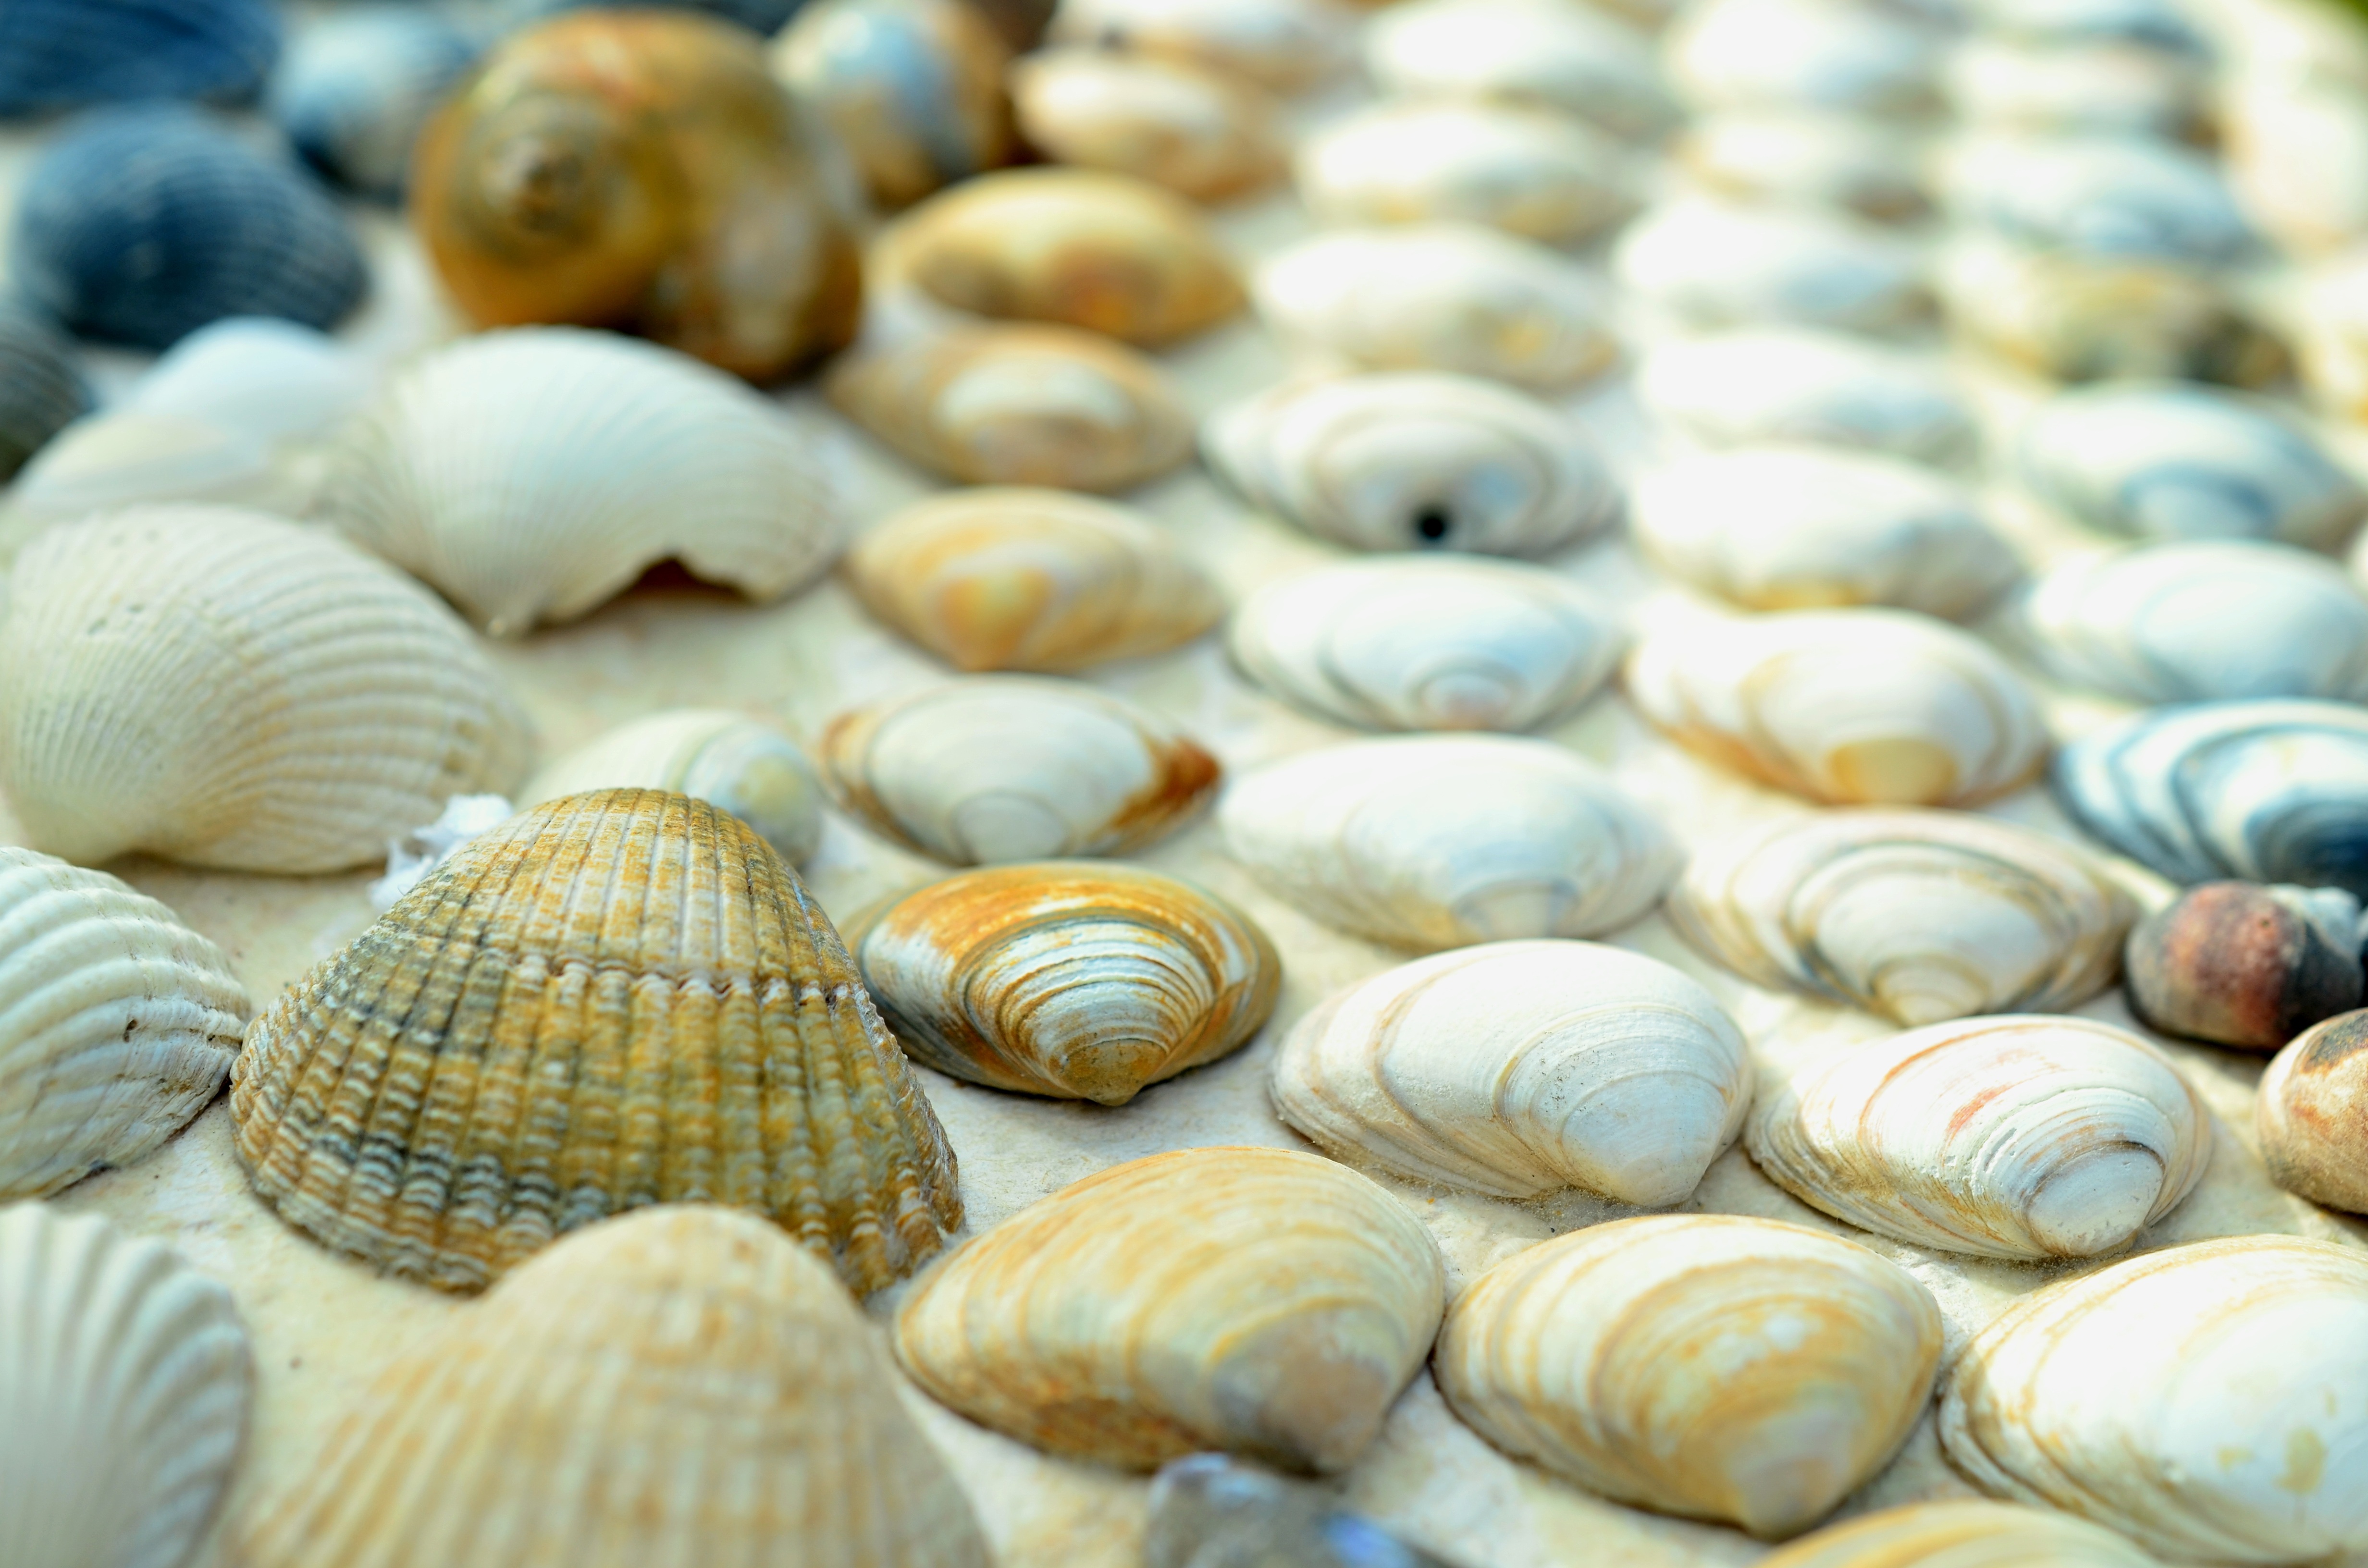
beach, sea, summer, food, holiday, seafood, still life, material, invertebrate, seashell, clam, conch, holidays, cockle, escargot, molluscs, mussels, schnecken, sea snail, clams oysters mussels and scallops